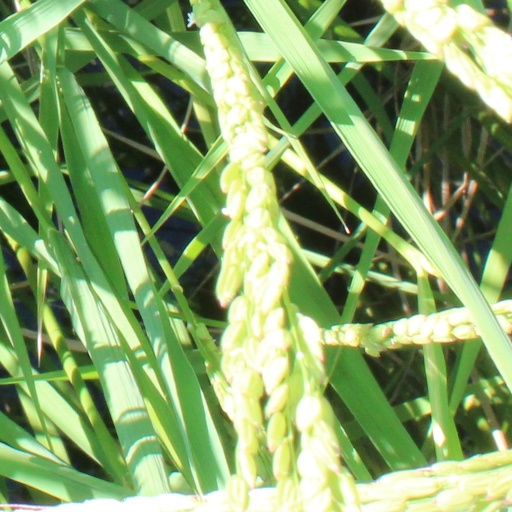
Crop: rice